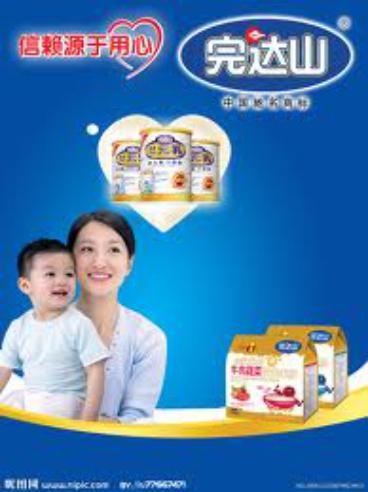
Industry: Food